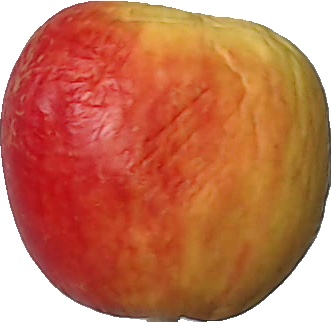
Label: apple_red_yellow_1